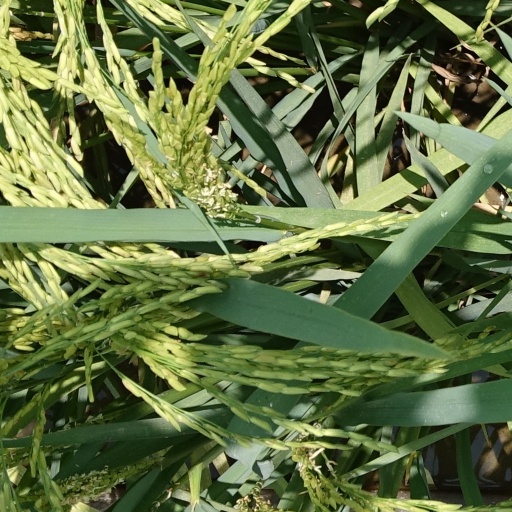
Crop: rice